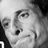
Emotion: sad